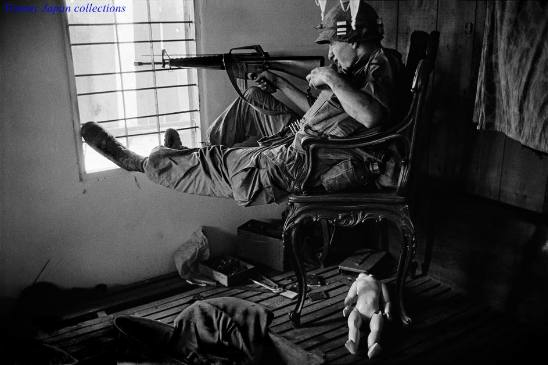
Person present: Yes